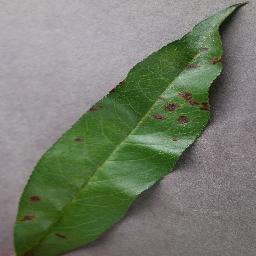
Label: Peach___Bacterial_spot